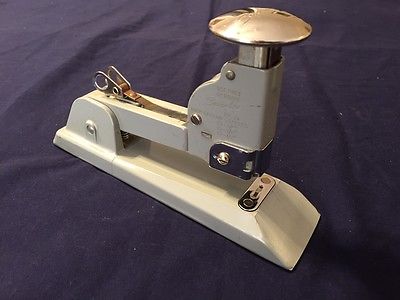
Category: stapler